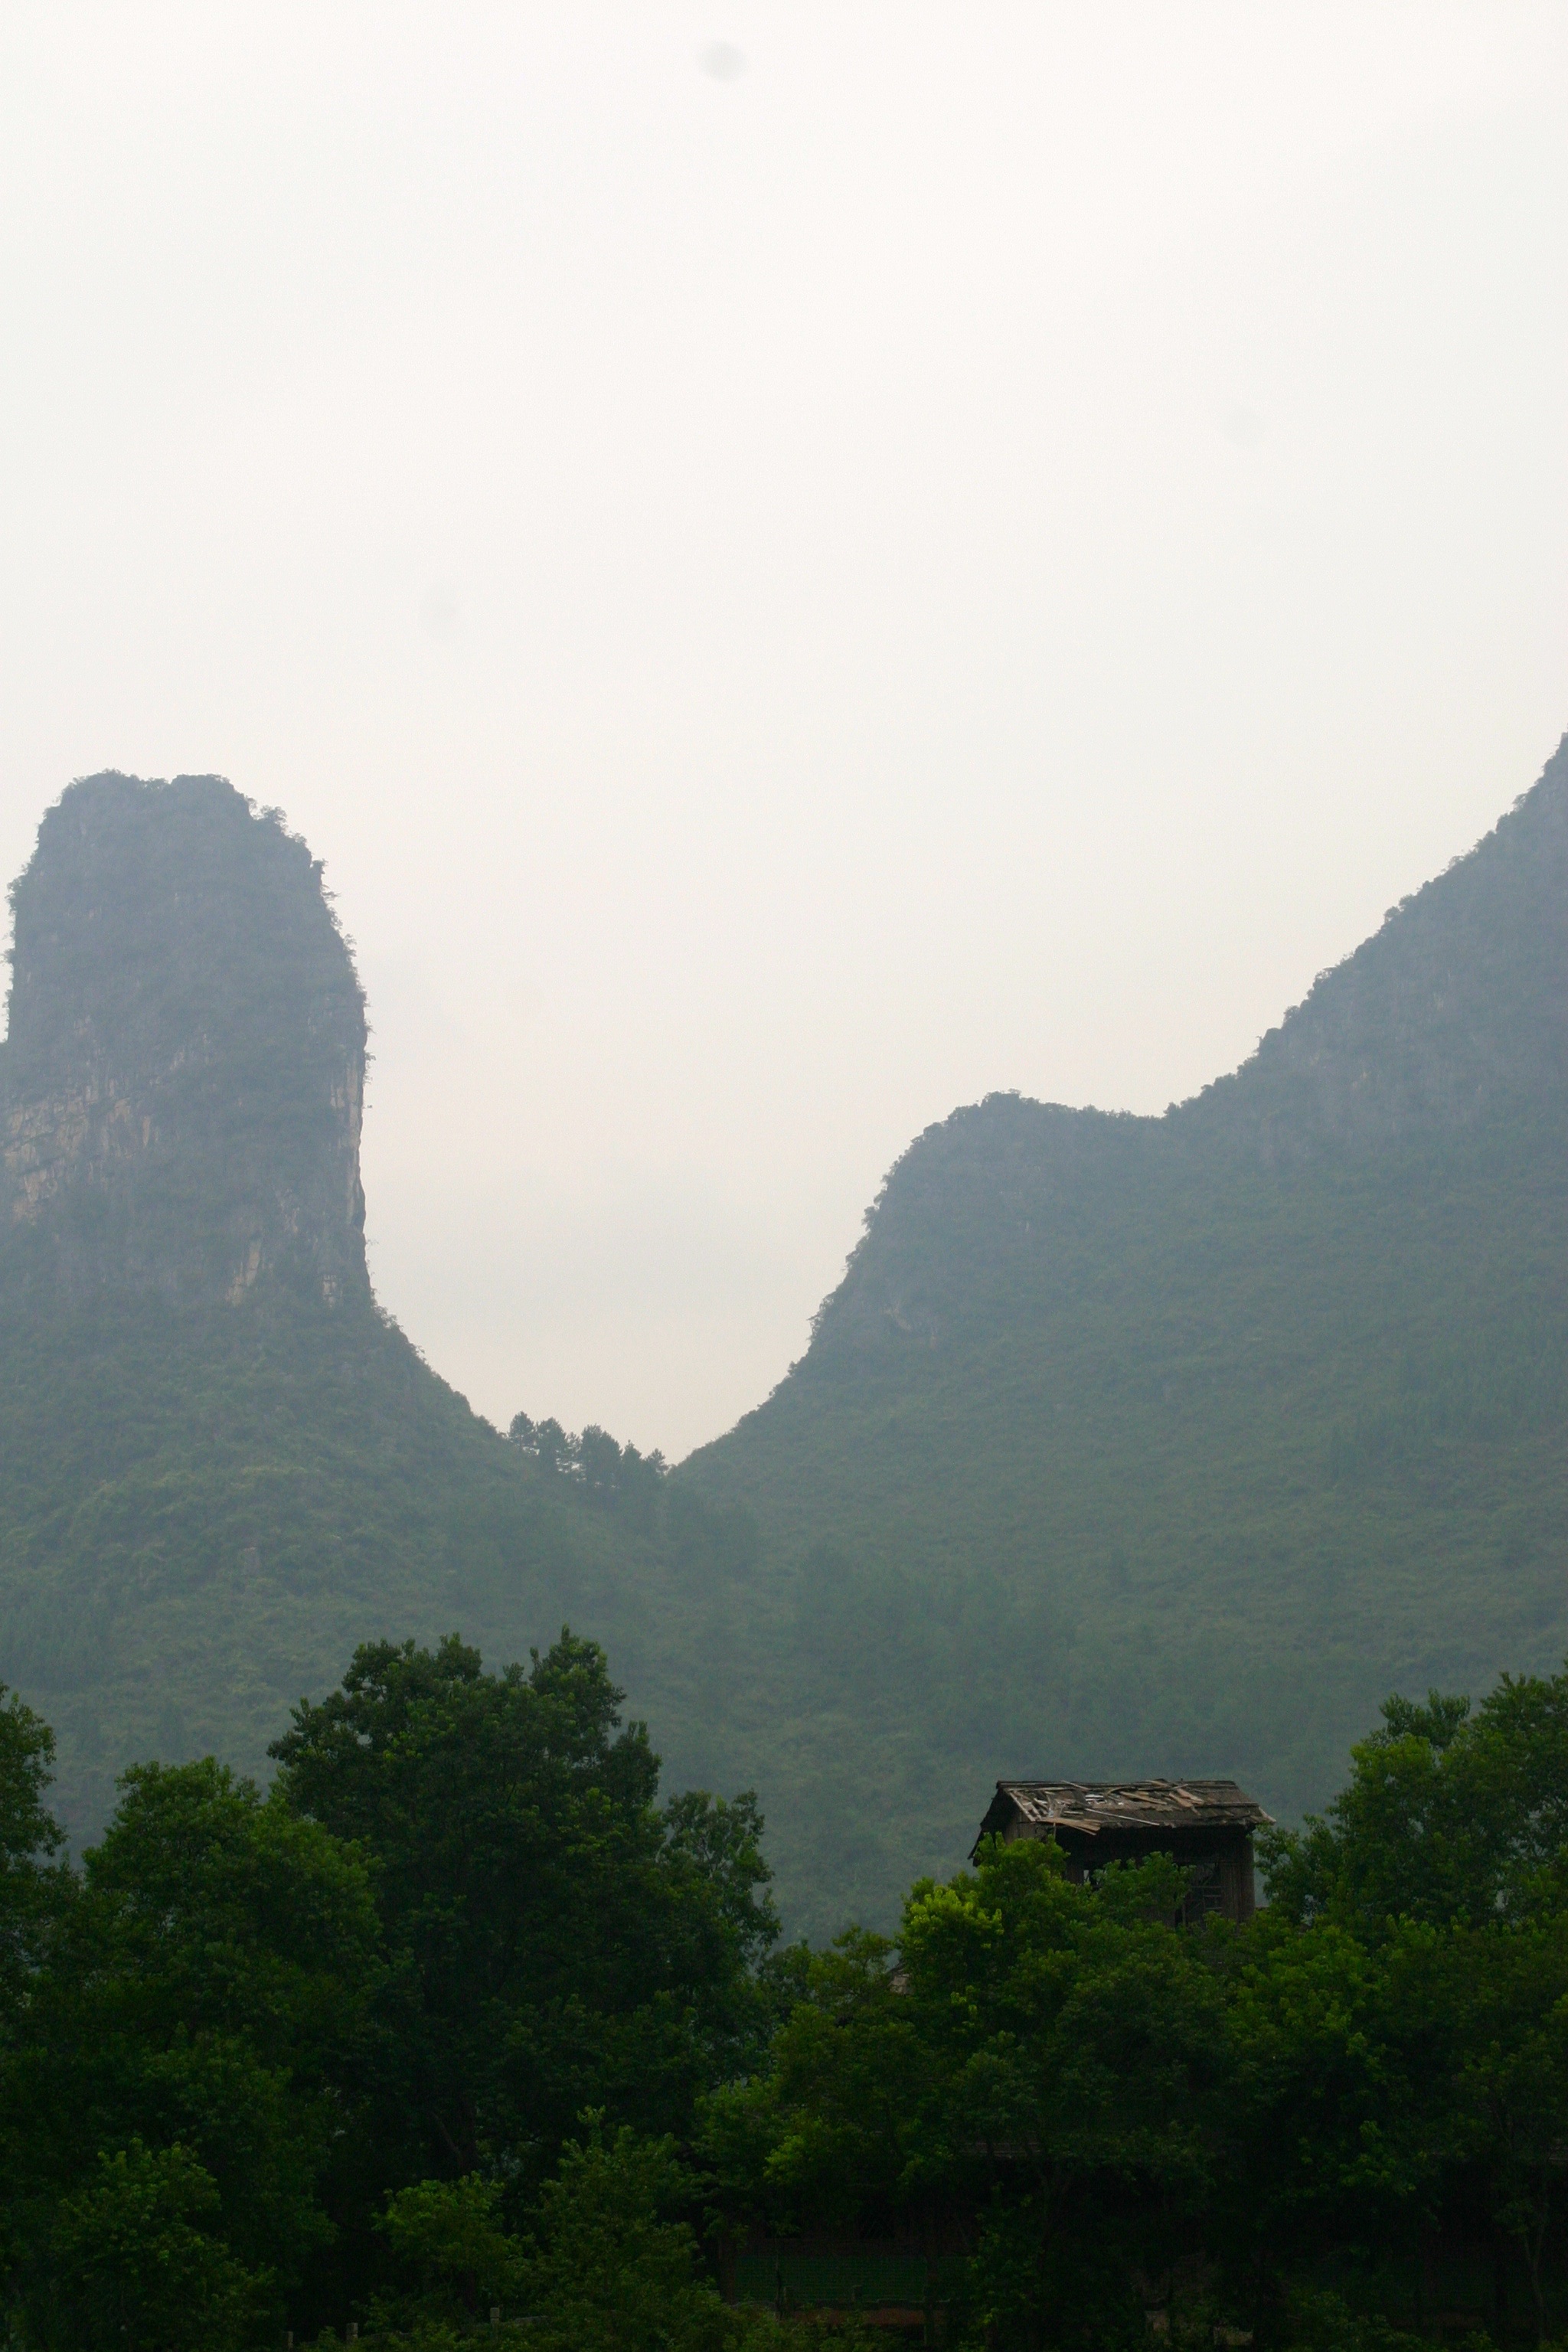
landscape, water, nature, mountain, cloud, mist, morning, hill, lake, valley, mountain range, asia, mountains, china, rural area, landform, mountain and water, gulin, geographical feature, atmospheric phenomenon, mountainous landforms